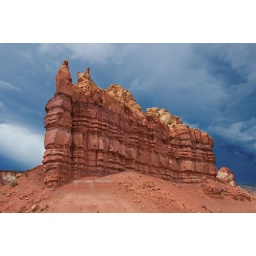
This imposing red rock formation is along NM highway 84 between Abiquiu and Ghost Ranch in Northern NM.